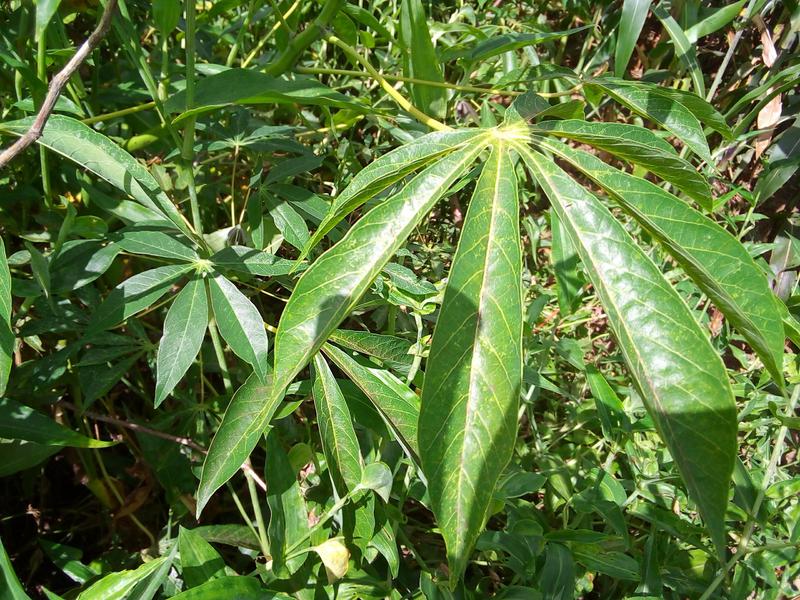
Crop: cassava
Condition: healthy